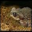
Label: frog